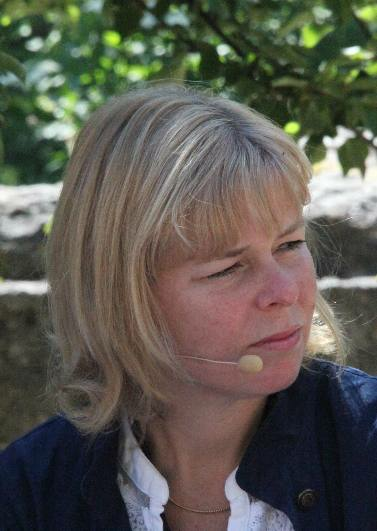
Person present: Yes